Umananda Temple

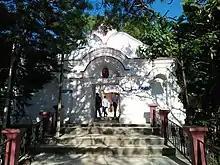
Entrance of Umananda Temple

Umananda Devaloi (Pron: ˈʊməˌnændə ˈdeɪvəˌlɔɪ) is a Shiva temple located on the Umananda Island (Peacock Island) in the middle of the river Brahmaputra, Assam.